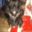
Label: dog